University of Monterrey

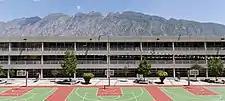
USP

Launched in 1995 and located in the south of the university campus, it offers International Bachelor's degreea (BI) that combine science and humanities. The USP was placed, in the Enlace National Assessment, within the three percent of the best schools in Mexico in 2012 and share the facilities of the professional of the University of Monterrey.